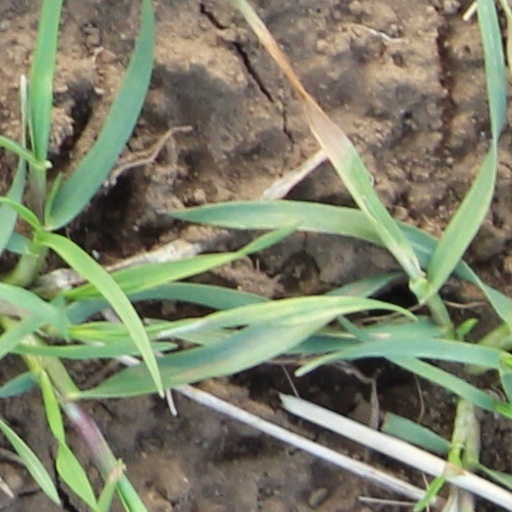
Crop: wheat